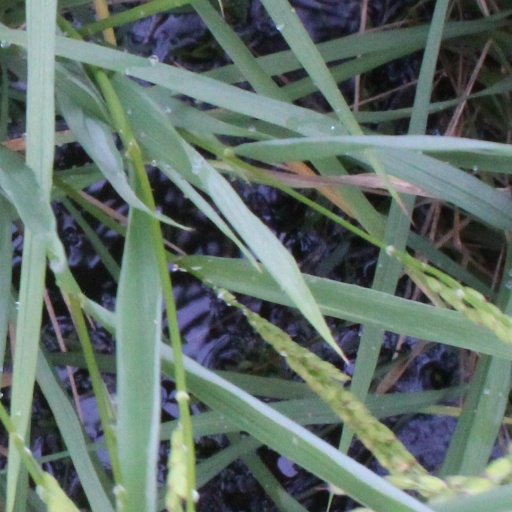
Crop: rice